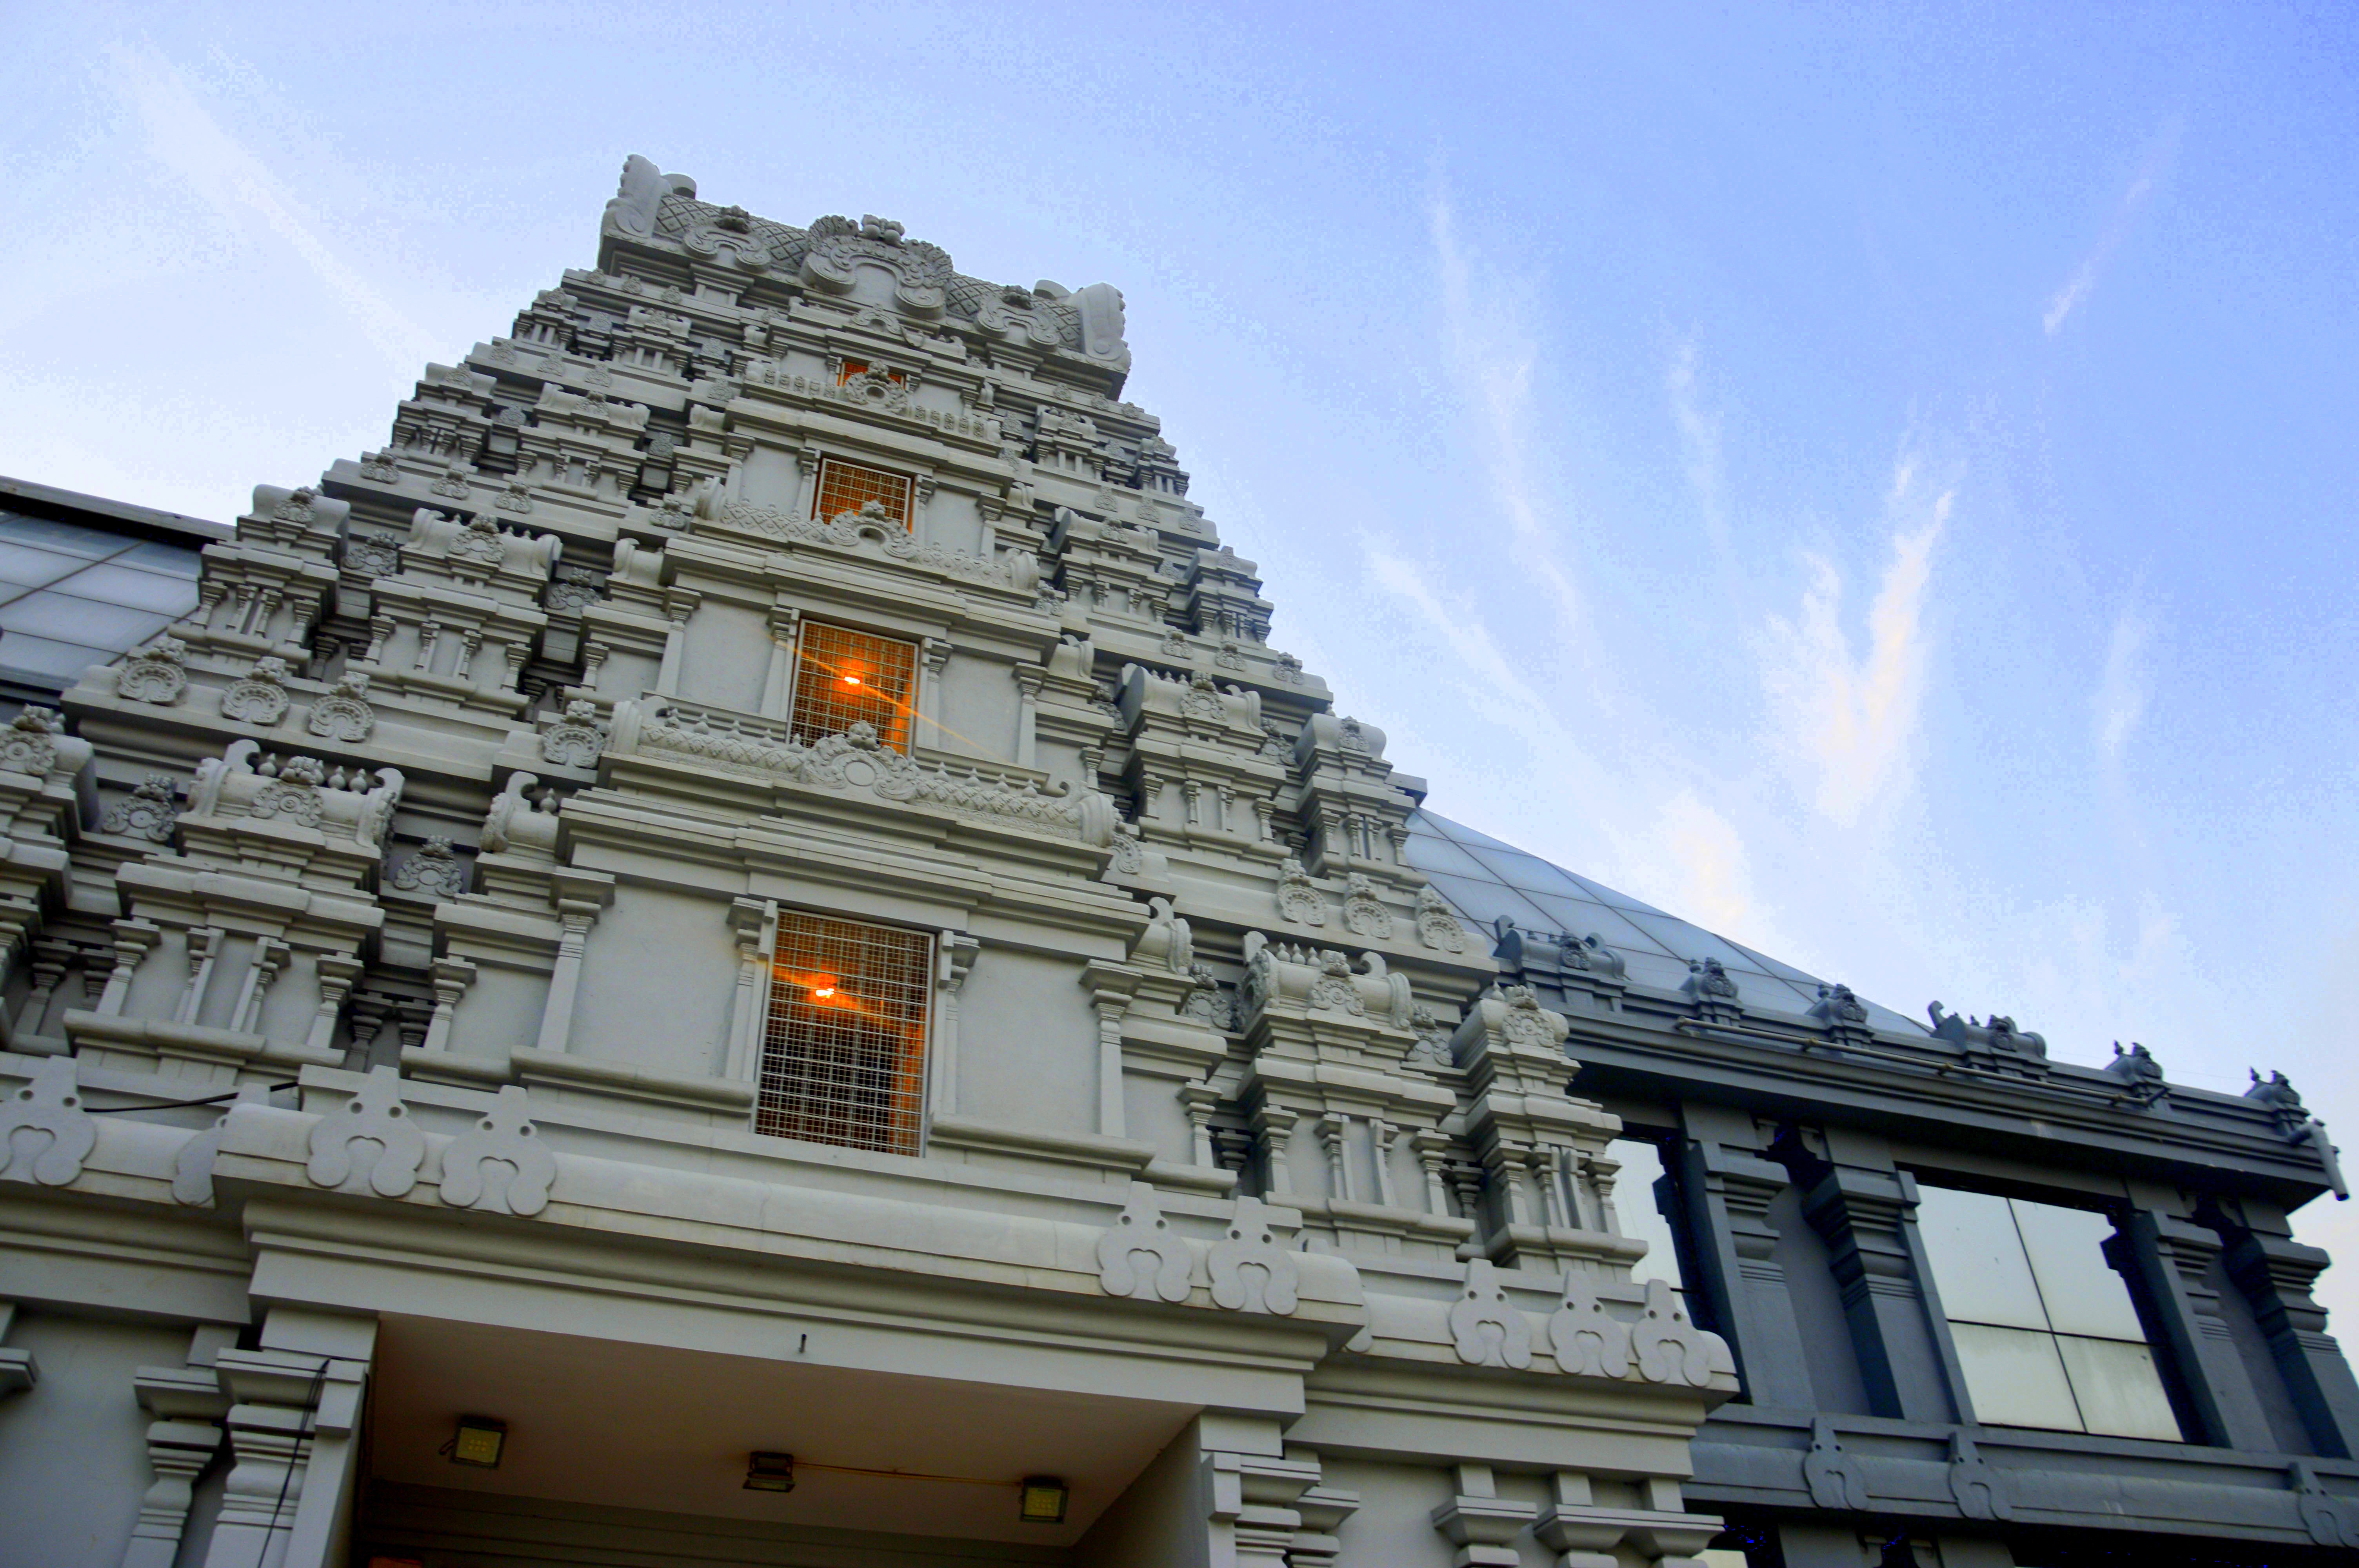
architecture, building, monument, landmark, facade, place of worship, temple, archaeological site, historic site